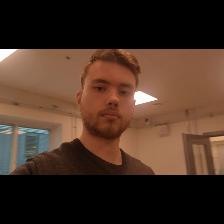
Label: Human